Miss Dana's School for Young Ladies

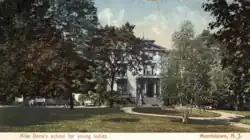
1907 postcard illustration.

Miss Dana's School for Young Ladies was a private boarding and finishing school active from 1877 to 1912, during the Gilded Age of Morristown. It was founded in 1860 as the Morris Female Institute. Its location was in Morristown, New Jersey at 163 South Street, near Madison Avenue.